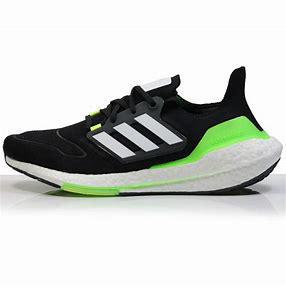
Brand: Adidas
Model: Ultraboost 22 Lauf